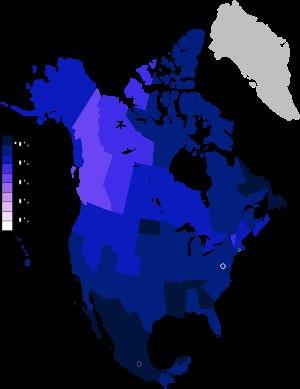
Englobant l'athéisme, l'agnosticisme, le déisme, le scepticisme, la libre pensée, l'humanisme séculier ou plus largement le sécularisme, différents sondages estiment le pourcentage de personnes « sans religion » aux États-Unis à environ 23 % en 2014, un chiffre en augmentation constante.